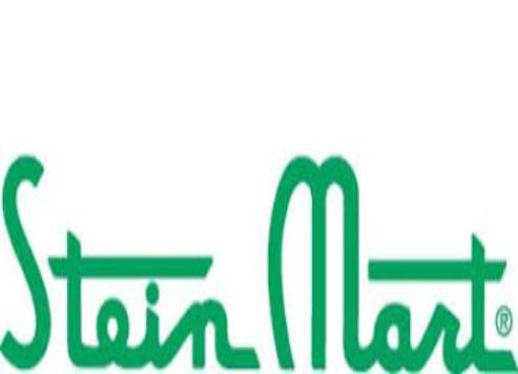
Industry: Others